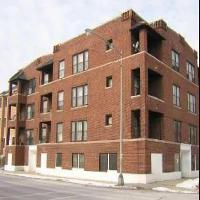
Weather: cloudy or overcast